List of mammals of Mexico

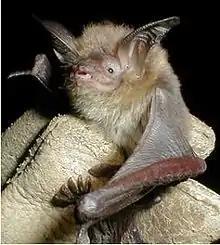
Southwestern myotis

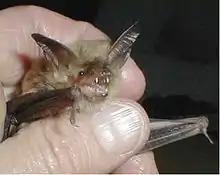
Fringed myotis

Eulipotyphlans are insectivorous mammals. Shrews and solenodons closely resemble mice, hedgehogs carry spines, while moles are stout-bodied burrowers. In the Americas, moles are not present south of the northernmost tier of Mexican states, where they are rare.